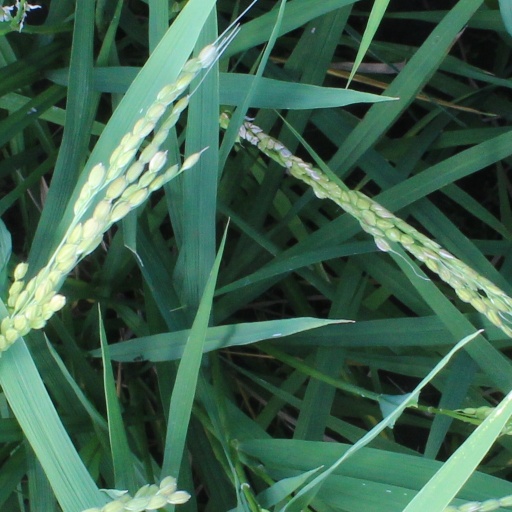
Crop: rice